George Whitmore (climber)

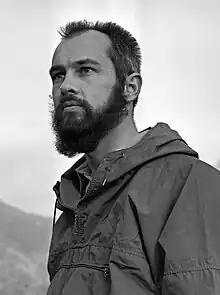

George William Whitmore (February 8, 1931 – January 1, 2021) was an American mountain climber and conservationist. He was a member of the first team to climb a vertical face El Capitan in 1958, by the route called The Nose.